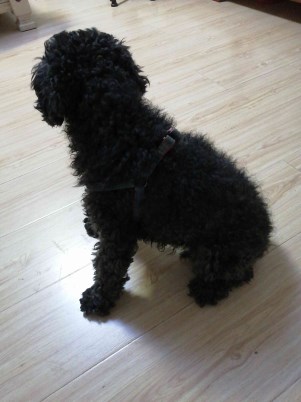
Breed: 7449-n000128-teddy